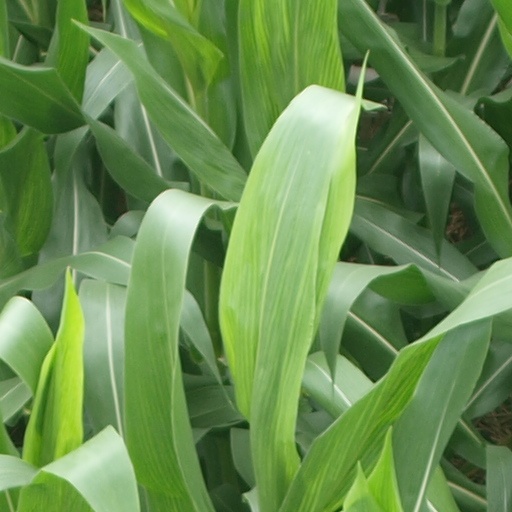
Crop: maize; corn